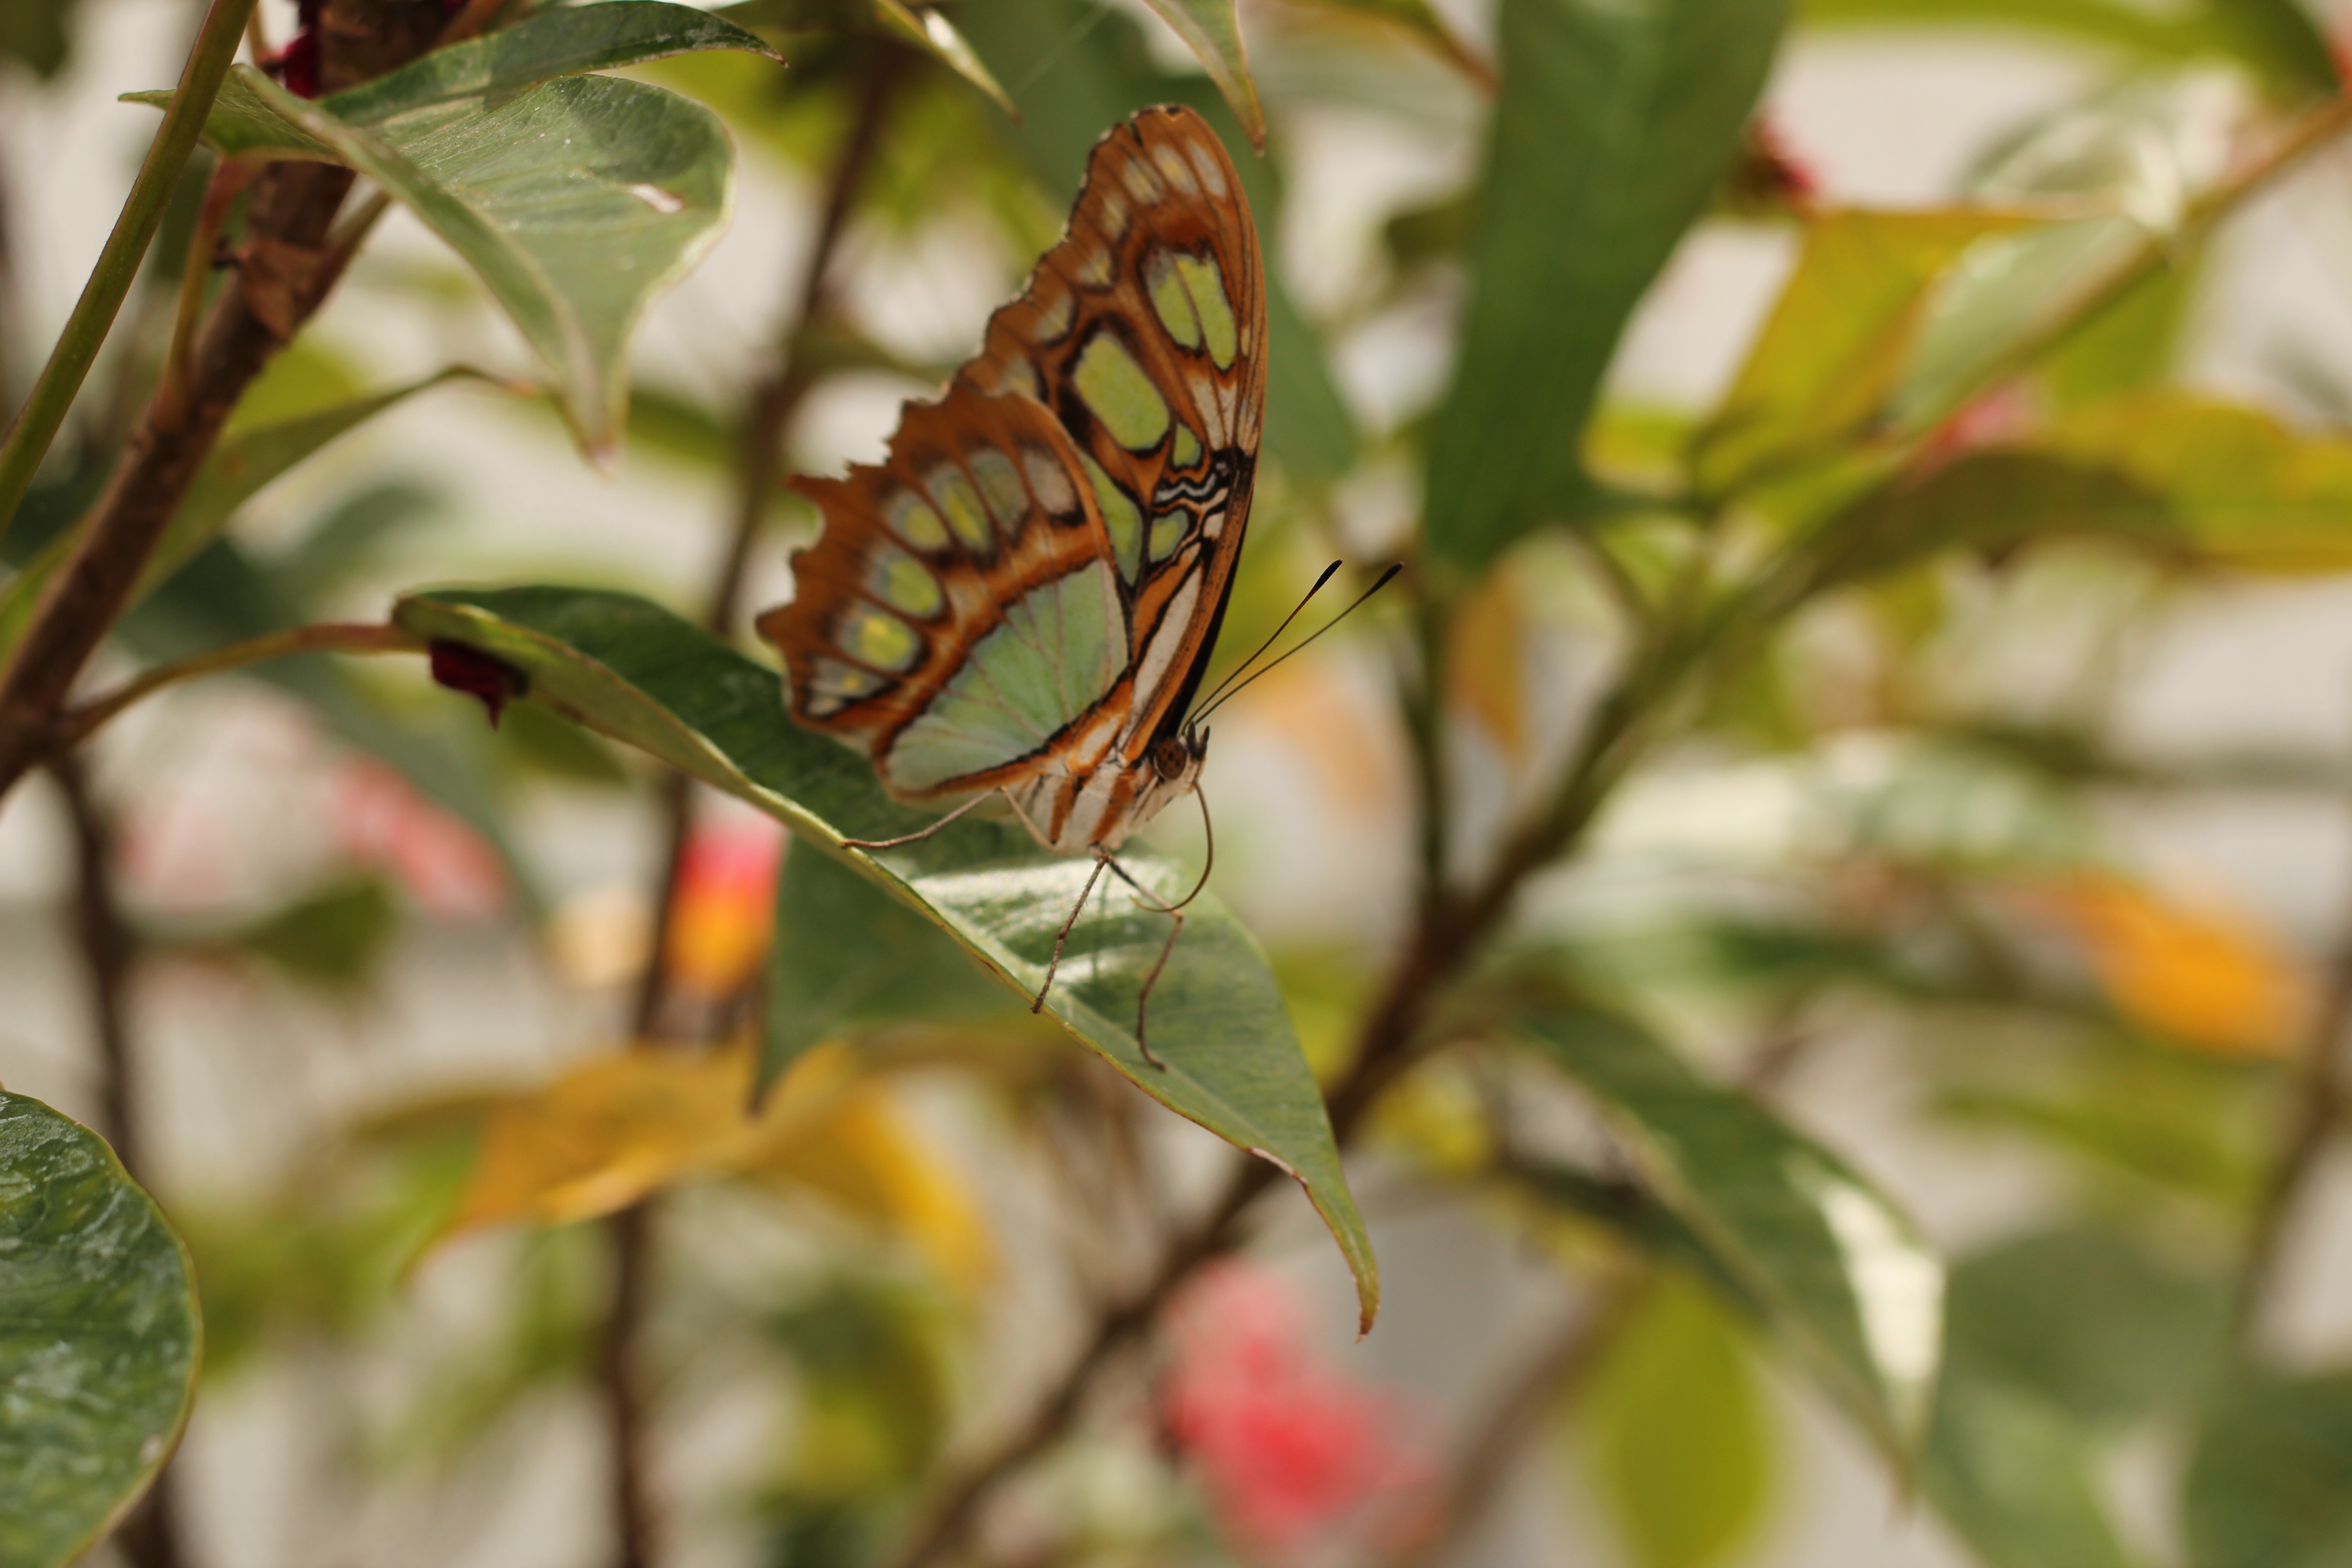
nature, branch, plant, leaf, flower, wildlife, green, jungle, insect, botany, butterfly, flora, fauna, invertebrate, close up, monarch butterfly, macro photography, arthropod, pollinator, moths and butterflies